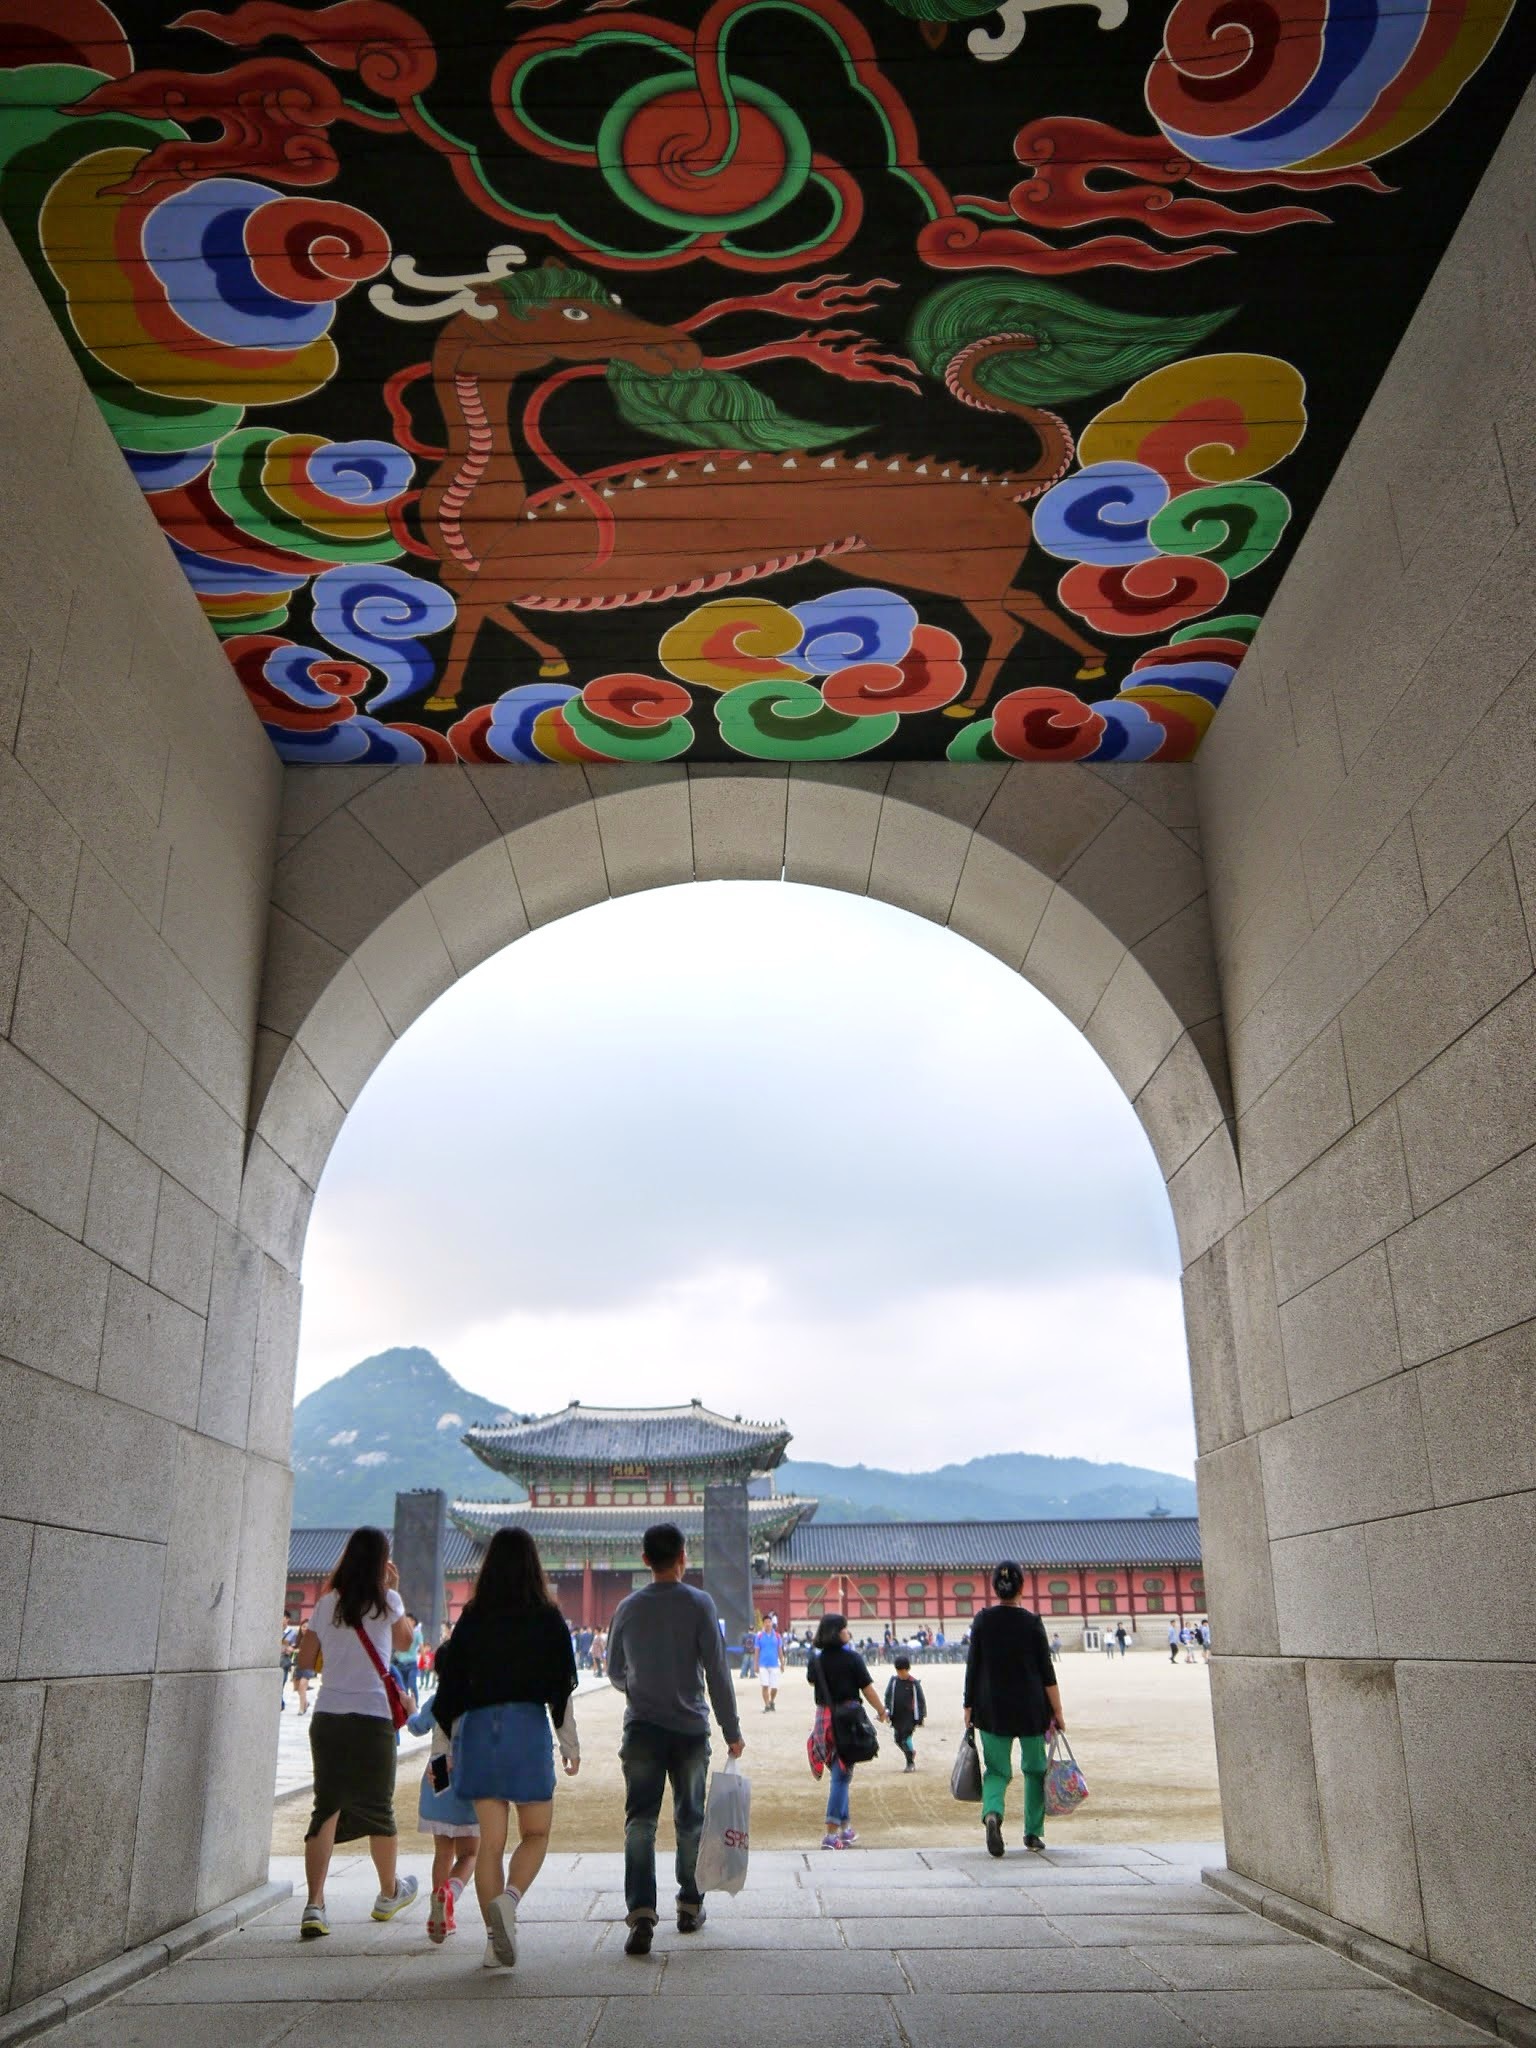
architecture, people, sky, vacation, travel, arch, color, tourism, temple, storefront, gateway, forbidden city, old fashioned, republic of korea, old school, gwanghwamun, gyeongbok palace, kyungbokpalace